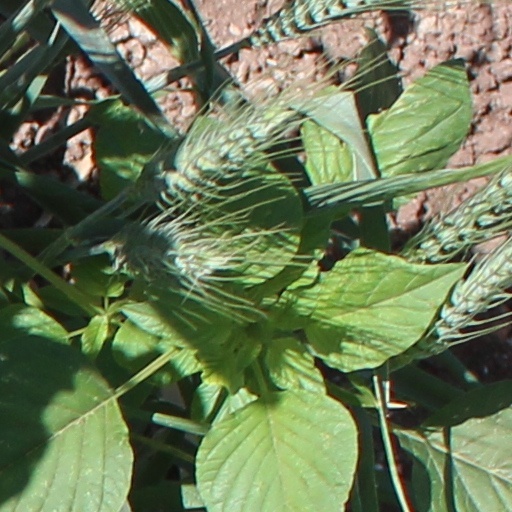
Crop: wheat